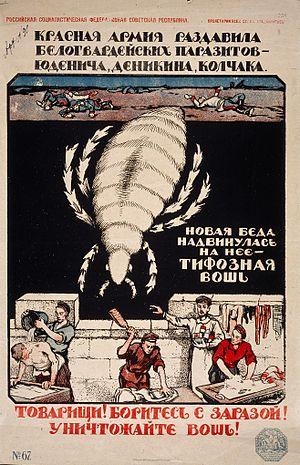
Le typhus est le nom donné à un groupe de maladies similaires, graves pour l'être humain. Au début du XXIᵉ siècle, ce terme désigne plus particulièrement le typhus exanthématique, transmis par le pou de corps, et le typhus murin, transmis par la puce du rat. Il s'agit d'infections provoquées par les bactéries de la famille des rickettsies.